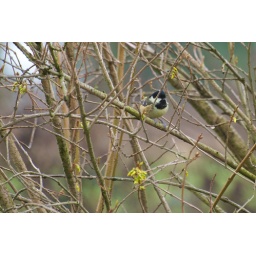
bird sits in tree